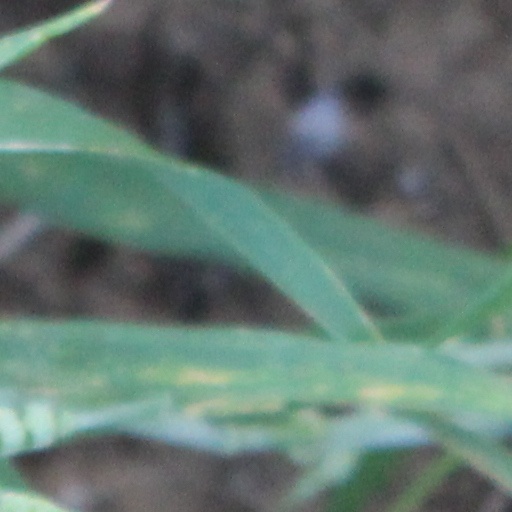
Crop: wheat